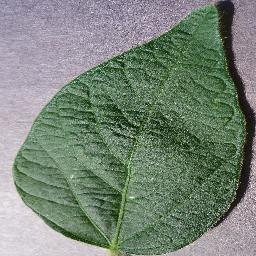
Label: Soybean___healthy